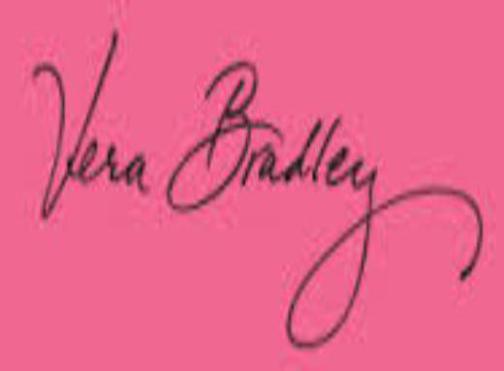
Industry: Clothes